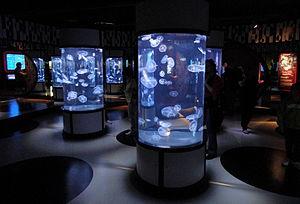
Un aquarium public est un établissement ouvert au public pour l'observation des espèces aquatiques dans des aquariums exposés dans un but commercial ou éducatif.